Wytheville Raid

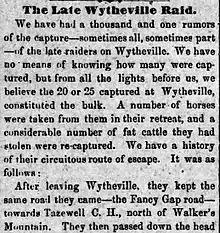
Beginning of a July 31 newspaper article about the Wytheville Raid

Franklin's report said that Union losses for the entire excursion were 11 killed, 32 wounded, 17 taken prisoner, and 26 missing. This includes 2 officers killed, 5 wounded, and 1 missing. More men would eventually die from their wounds, including Lieutenant Guseman from the 1st West Virginia Cavalry. The infantry's portion of the casualties was 4 killed, 11 wounded, 17 taken prisoner, and 10 missing. Captain Gilmore's two-company cavalry detachment had the most severe losses (about one third of the men were killed or wounded), especially Company A. Companies B and I from the 2nd West Virginia Cavalry had fatalities in Wytheville, while Company C lost two men early in the excursion in the ambush near Piney Creek. An estimated 300 horses died or were left to die. Infantry leaders were critical of the 2nd West Virginia Cavalry, and members of the cavalry were critical of the infantry leadership. Despite the losses, Union General Scammon wrote an order saying "The general commanding congratulates the troops of his command on the brilliant achievements ..."